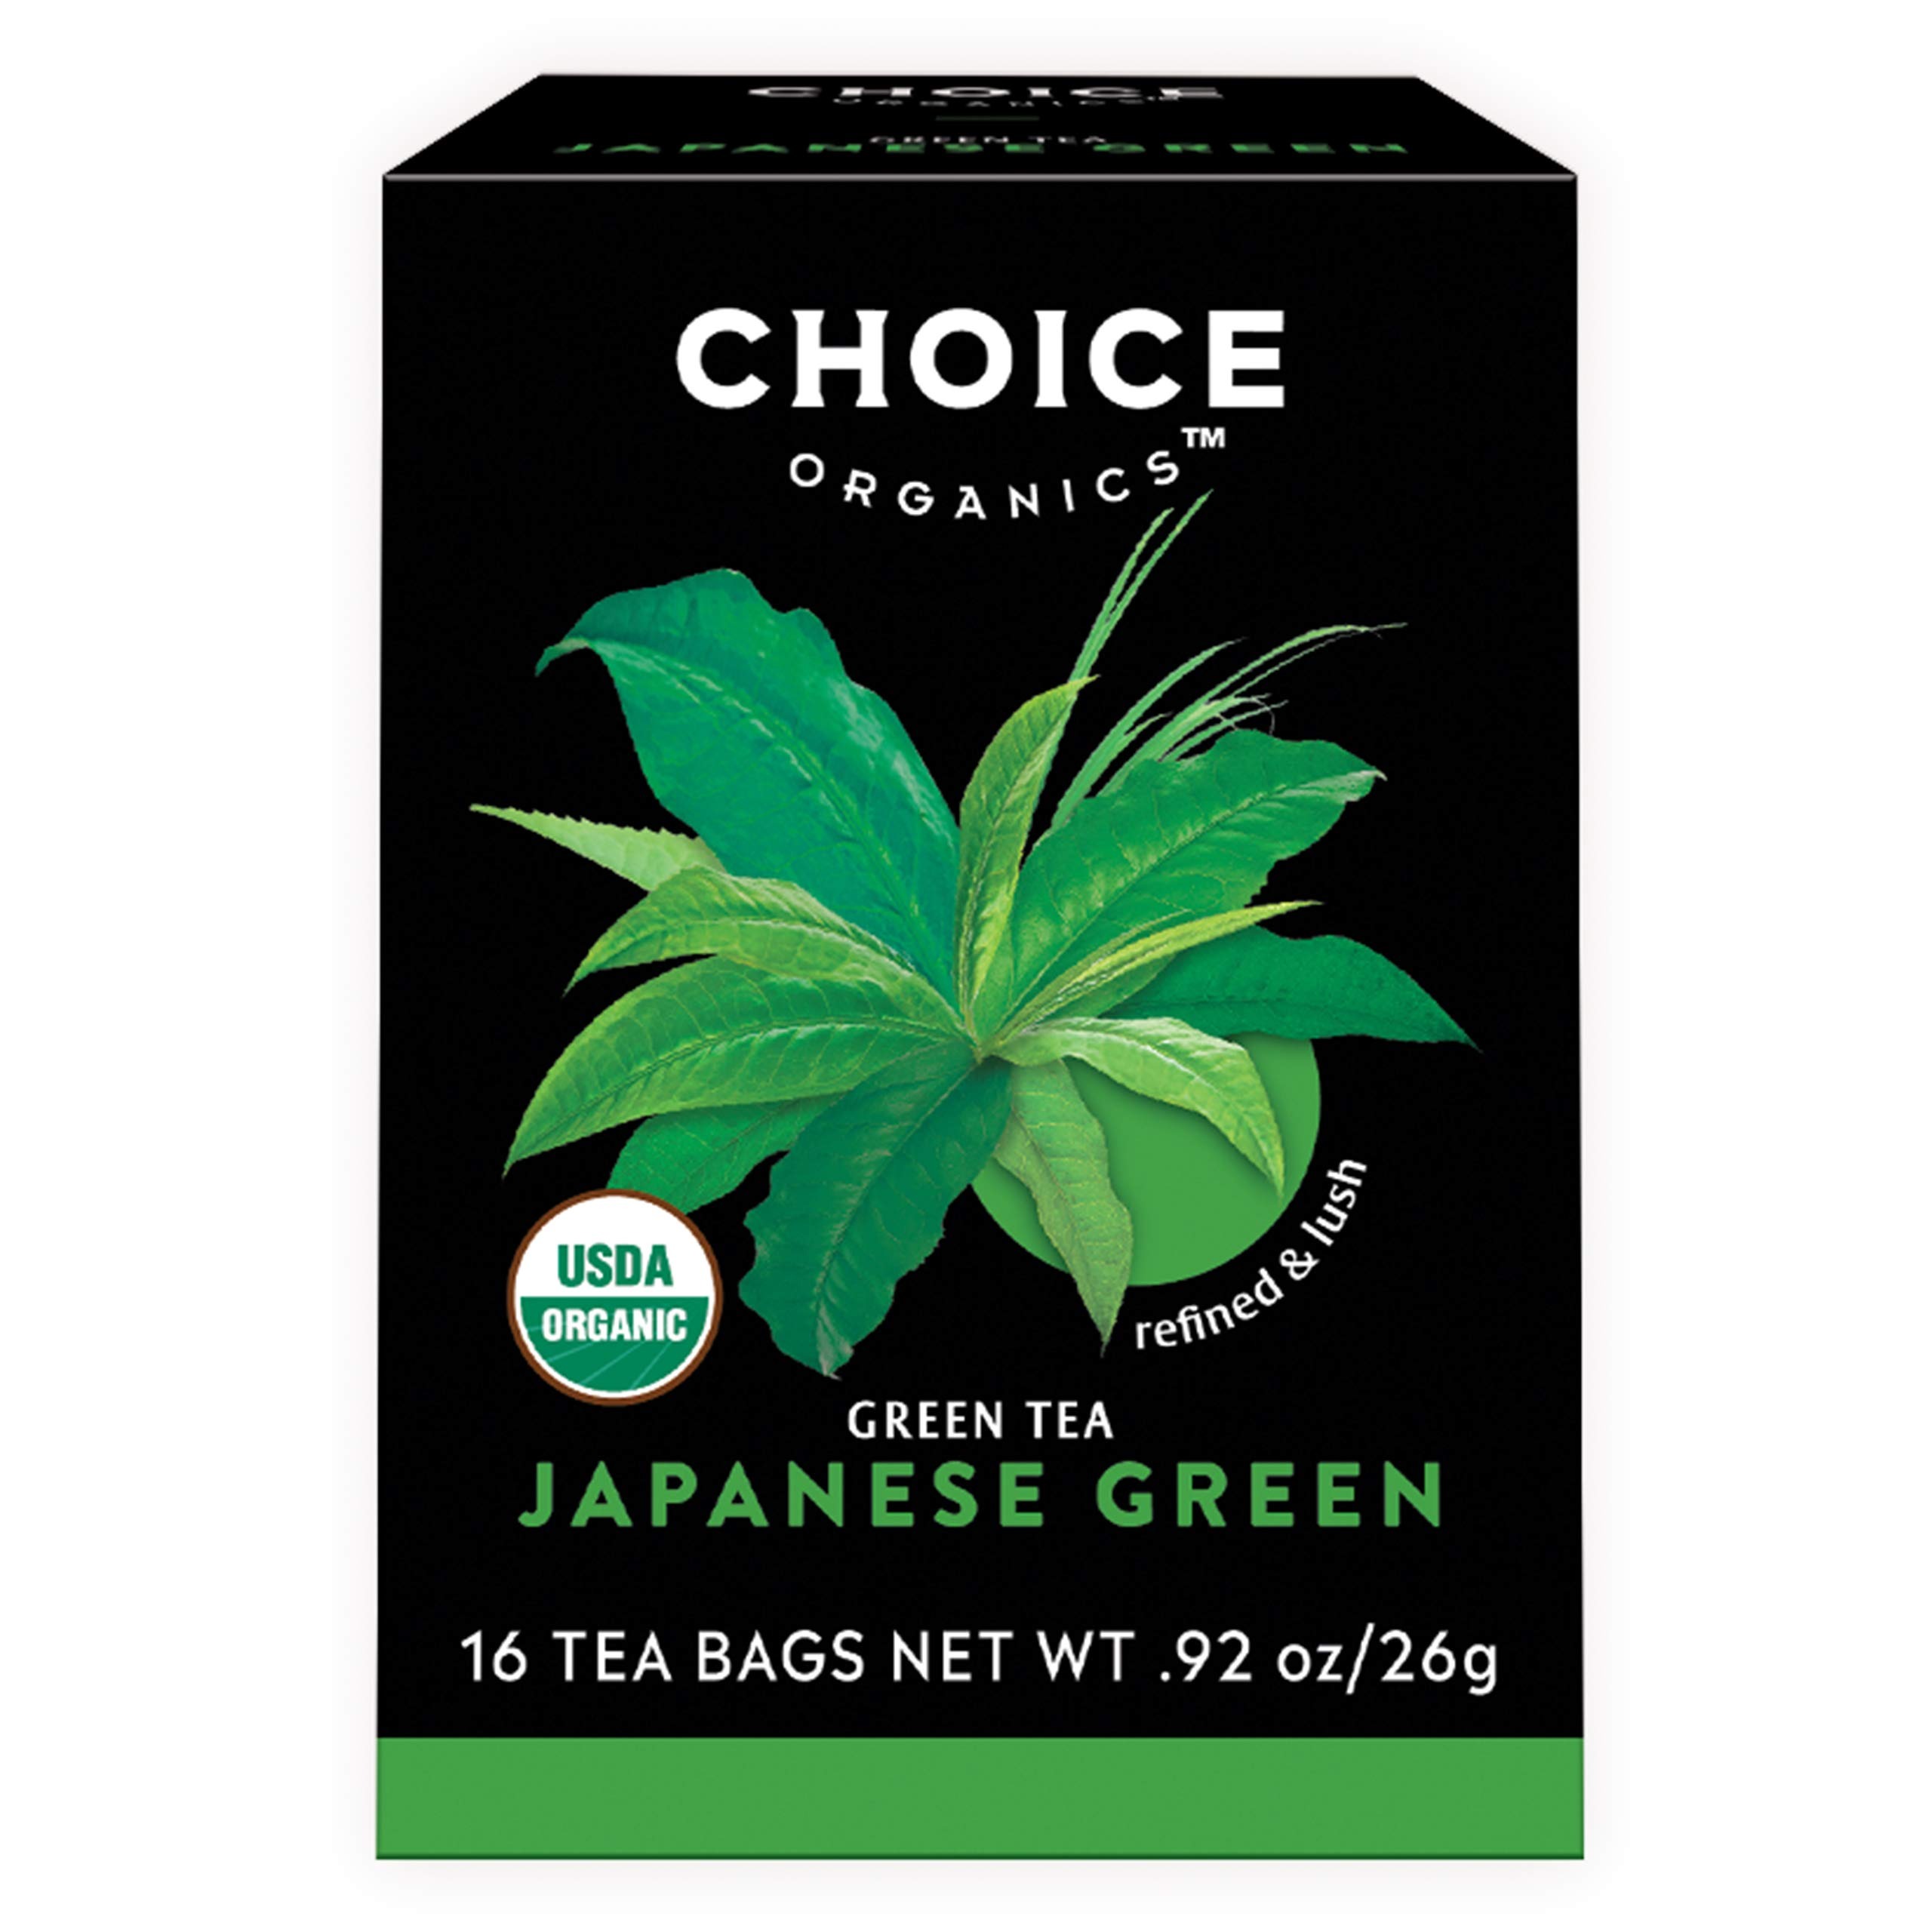
Item Name: Choice Organics - Organic Japanese Green Tea (6 Pack) - Compostable - Contains Caffeine - 96 Organic Green Tea Bags
Bullet Point 1: Flavor: Choice Organics Organic Japanese Green tea is refined and lush. Bask in the flavor of glorious green tea in every sip.
Bullet Point 2: Caffeine: Not too strong, not too light – just right. Each Organic Japanese Green tea bag contains approximately 30 mg of caffeine, as compared to approximately 90 mg in 8 oz of coffee.
Bullet Point 3: Better-For-You Ingredients: USDA Certified Organic, Non-GMO Project Verified, Kosher Certified, Vegan and Gluten Free. Crafted from high quality teas and botanicals – no artificial flavors or sweeteners.
Bullet Point 4: We Choose to Care for the Planet: Our organic teas are individually packaged in natural fiber, compostable tea bags and then packed into cartons made from 100% recycled paperboard. Our teas are expertly blended in our LEED-certified tea facility.
Bullet Point 5: Tea with Intention: A collection of black, puerh, oolong, green, white and herbal teas, sustainably sourced and blended to perfection for a full-flavored taste experience every time.
Value: 96.0
Unit: Count

Price: 4.89